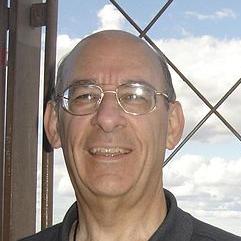
Age: 59